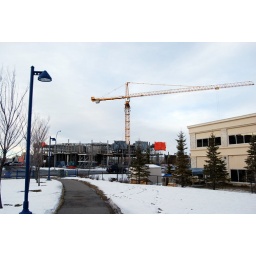
new office building at Sunpark in Lake Sundance